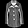
Label: Coat